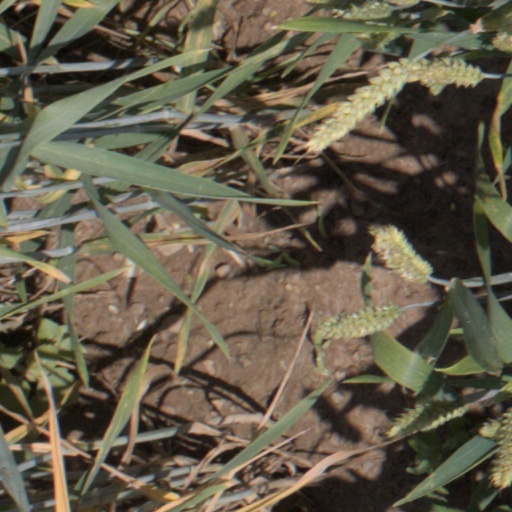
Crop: wheat